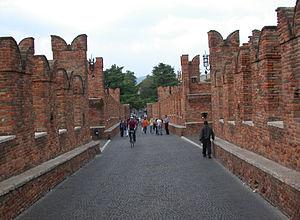
Le pont Scaliger, est un pont médiéval fortifié qui franchit l'Adige à Vérone. Il fait partie du Castel Vecchio.